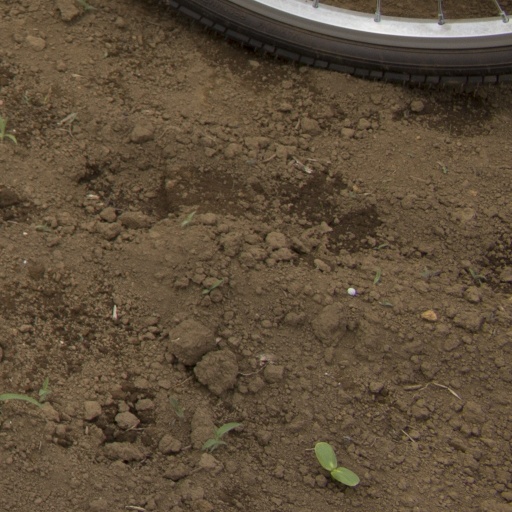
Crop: Jerusalem artichoke